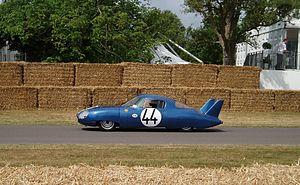
Charles Georges Deutsch, né le 6 septembre 1911 à Champigny-sur-Marne, mort le 6 décembre 1980 à Créteil, est un ingénieur français en aérodynamique et dans le domaine de l'automobile. Il a créé la marque DB avec René Bonnet, puis CD, puis SECA-CD et enfin SERA-CD.